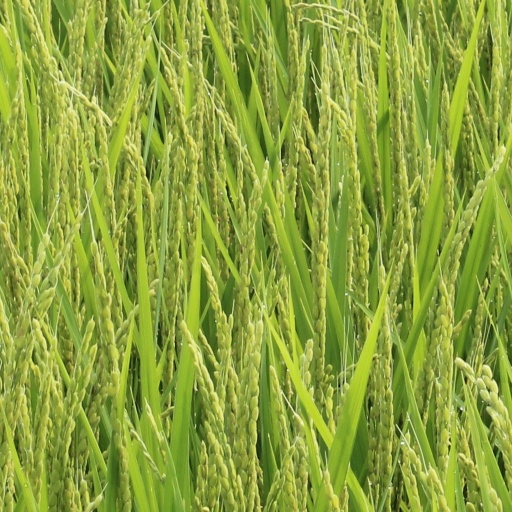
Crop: rice